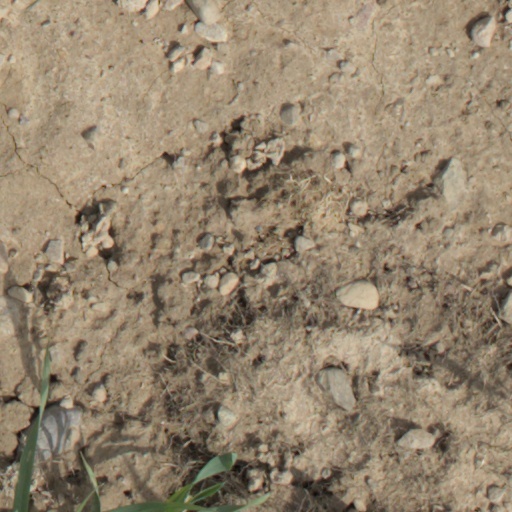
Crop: wheat